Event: Ecuador Earthquake
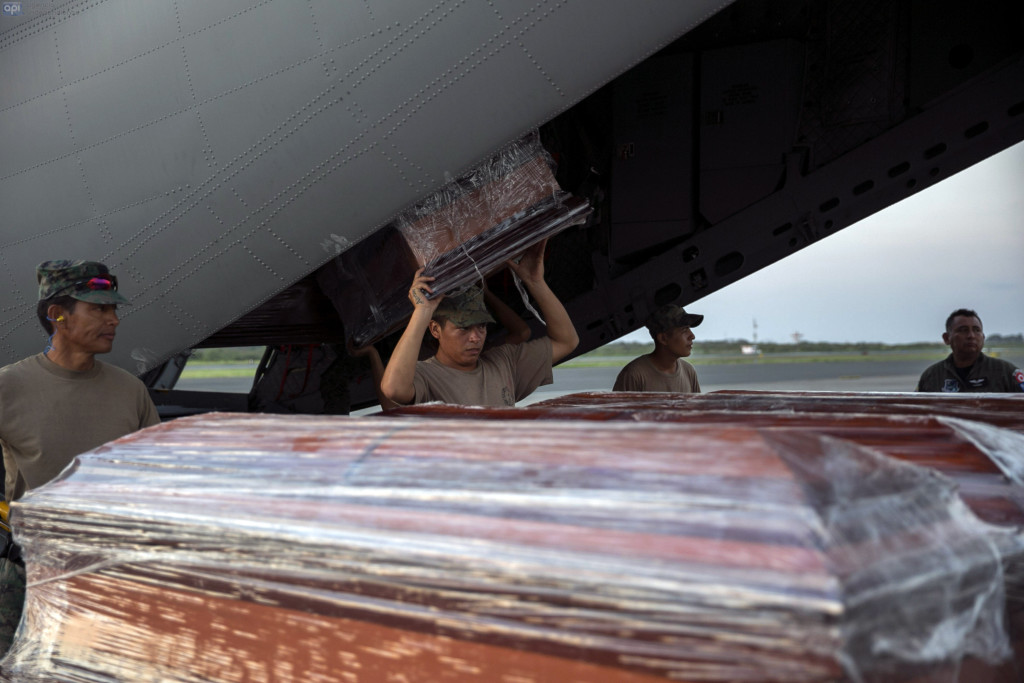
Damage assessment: no_damage